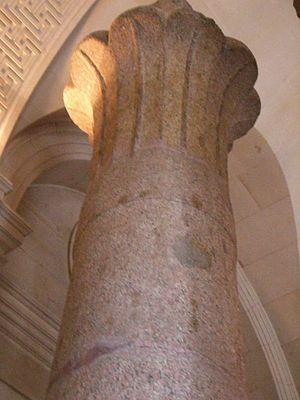
La pyramide d'Ounas est une pyramide à faces lisses située à Saqqarah, près du Caire, en Égypte. Elle a été construite par le pharaon Ounas, dernier roi de la Vᵉ dynastie. Elle est la première pyramide dont la chambre funéraire est décorée des textes des pyramides. Son nom antique est « La pyramide qui est la beauté des lieux ».